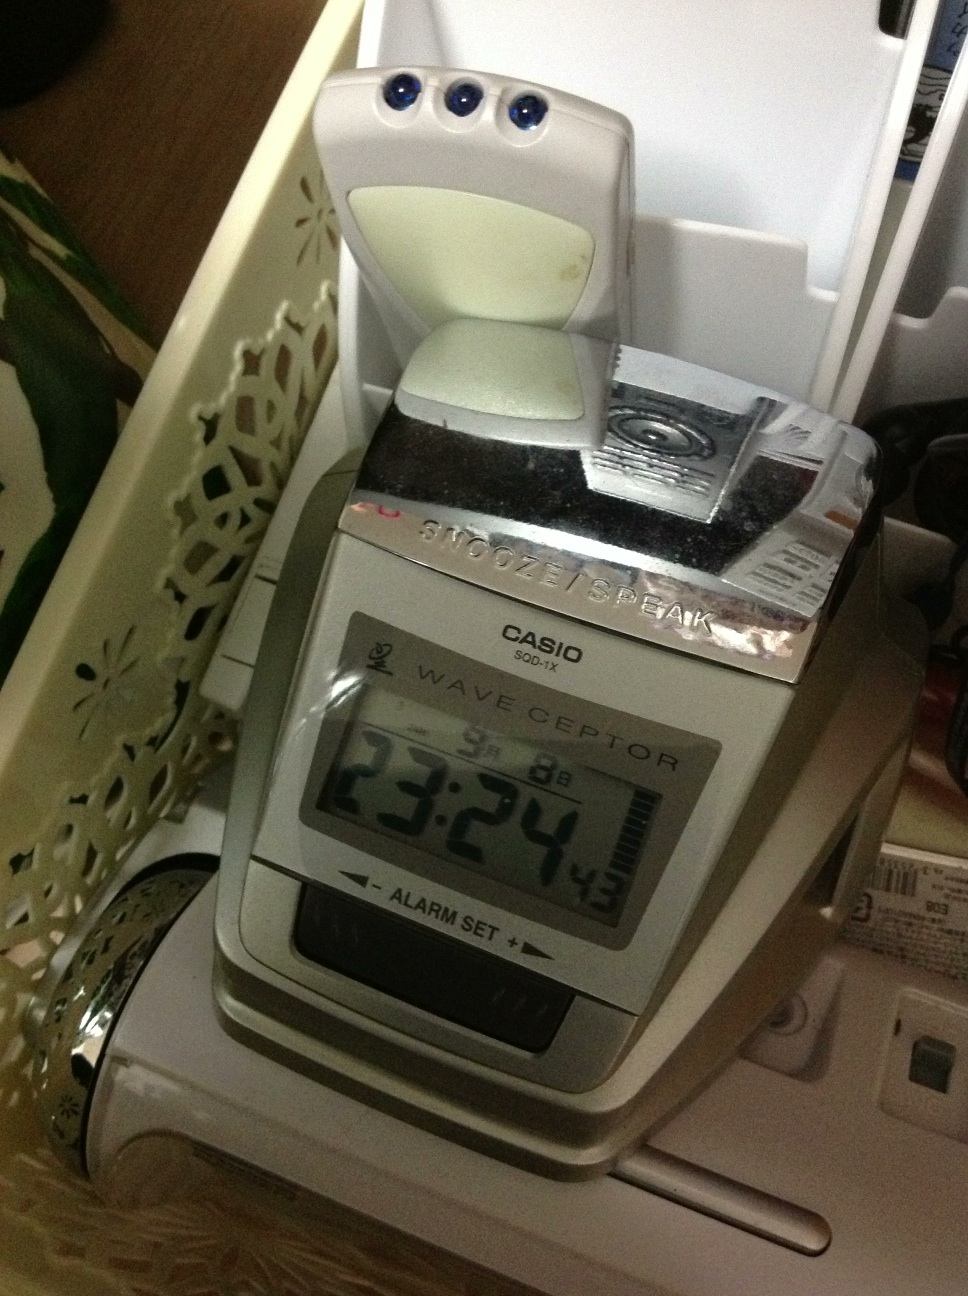Question: What time is it now?
Answer: 23:24